History of the Toronto Maple Leafs

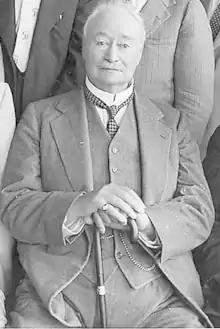
Henry Pellatt fronted an ownership group that operated the Arena Gardens. In 1917, his group was awarded a franchise from the NHL.

On November 26, 1917, representatives of the Ottawa, Quebec, and Montreal NHA clubs met at the Windsor Hotel in Montreal. The decision to start a new league, called the National Hockey League, was finalized and announced. The Quebec franchise was suspended and a franchise for Toronto was granted to the Arena Gardens of Toronto, Limited, an ownership group fronted by Henry Pellatt that owned and managed the Arena Gardens where the Blueshirts had played. The Toronto franchise was intended to be 'temporary' for only for the inaugural season, with the NHL instructing the company to resolve the dispute with Livingstone, which included litigation between Livingstone and the NHL, or transfer ownership of the Toronto franchise back to the League at the end of the season. The team was loaned the Blueshirts' players for the season.